Shoreham Aircraft Museum

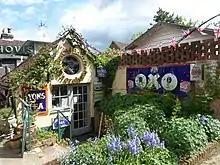
The "Old Bakery" tearoom at the museum

The Shoreham Aircraft Museum is located in the village of Shoreham near Sevenoaks in Kent, England, on the south-east edge of Greater London. It was founded by volunteers in 1978 and is dedicated to the airmen who fought in the skies over southern England during the Second World War.